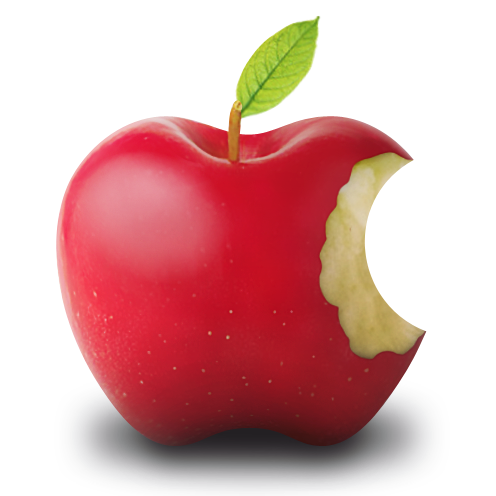
Label: Apple